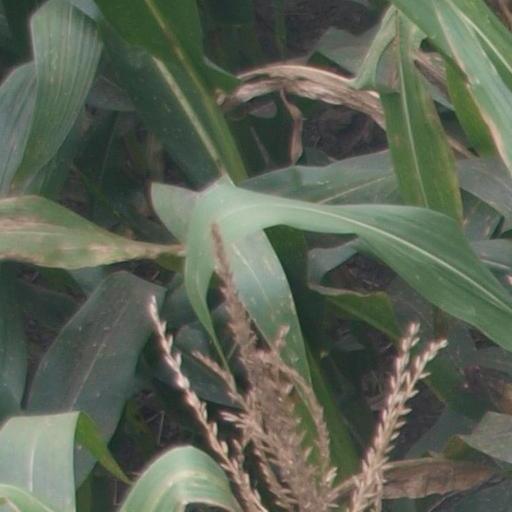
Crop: maize; corn